Joseph Dalton Hooker

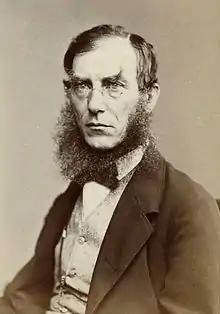
Hooker in the 1860s during his period at Kew

By his travels and his publications, Hooker built up a high scientific reputation at home. In 1855 he was appointed Assistant-Director of the Royal Botanic Gardens, Kew, and in 1865 he succeeded his father as full Director, holding the post for twenty years. Under the directorship of father and son Hooker, the Royal Botanic gardens of Kew rose to world renown. At the age of thirty, Hooker was elected a fellow of the Royal Society, and in 1873 he was chosen its president (till 1877). He received three of its medals: the Royal Medal in 1854, the Copley in 1887 and the Darwin Medal in 1892. He continued to intersperse work at Kew with foreign exploration and collecting. His journeys to Palestine, Morocco and the United States all produced valuable information and specimens for Kew.